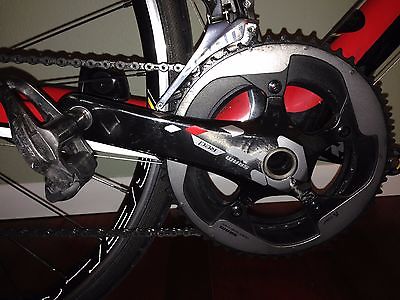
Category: bicycle